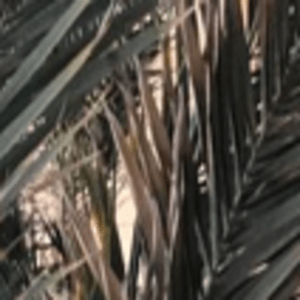
Label: Potassium Deficiency